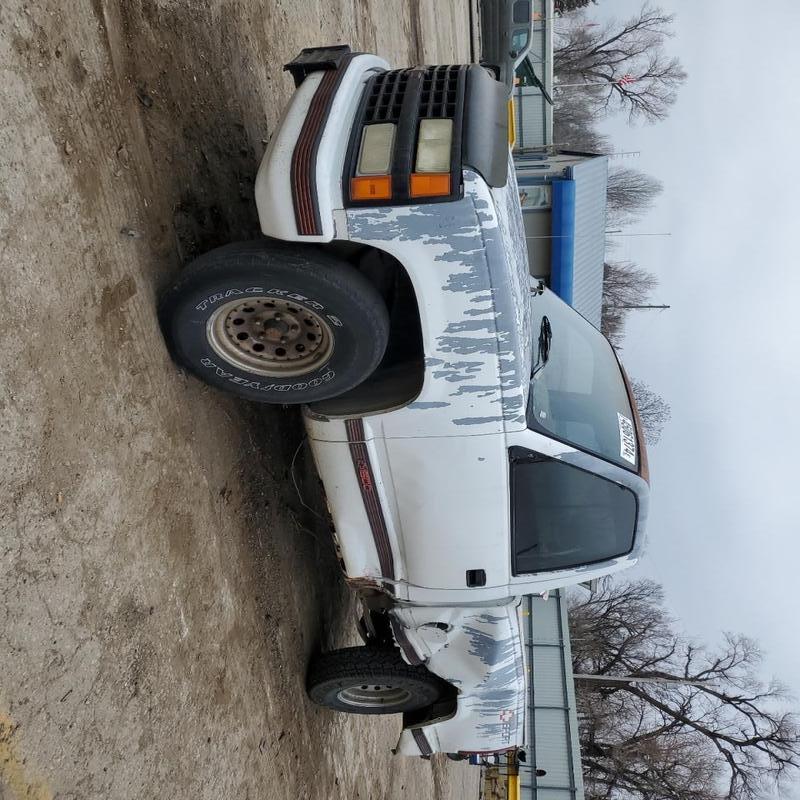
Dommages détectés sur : capot, pare-brise avant, aile avant gauche, porte avant gauche, porte arrière gauche, aile arrière gauche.
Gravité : mineur